Blood type

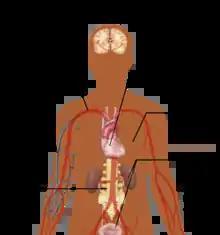
Main symptoms of acute hemolytic reaction due to blood type mismatch.

Much of the routine work of a blood bank involves testing blood from both donors and recipients to ensure that every individual recipient is given blood that is compatible and as safe as possible. If a unit of incompatible blood is transfused between a donor and recipient, a severe acute hemolytic reaction with hemolysis (RBC destruction), kidney failure and shock is likely to occur, and death is a possibility. Antibodies can be highly active and can attack RBCs and bind components of the complement system to cause massive hemolysis of the transfused blood.